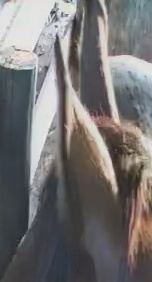
Face region: ears (position_of_ears)
Pain indicator: not_present